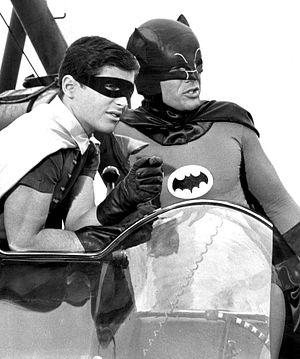
L'âge d'argent des comics est une période de l'histoire de la bande dessinée américaine où le succès commercial des principaux comic books s'accompagne de diverses évolutions artistiques. C'est le retour des comics de super-héros — alors passés de mode depuis plusieurs années — qui marque le début de la période. Succédant à l'âge d'or des comics, et à une période intermédiaire dans la première moitié des années 1950, l'âge d'argent recouvre le laps de temps allant de 1956 à la fin des années 1960. Il laisse ensuite la place à la période suivante, appelée l'âge de bronze, à laquelle succèdera ensuite l'âge moderne. Un certain nombre d'auteurs importants ont contribué à la première partie de l'époque, notamment les scénaristes Stan Lee, Gardner Fox, John Broome et Robert Kanigher, et les dessinateurs Curt Swan, Jack Kirby, Gil Kane, Steve Ditko, Carmine Infantino, John Buscema et John Romita, Sr. À la fin de l'âge d'argent, une nouvelle génération d'auteurs arrive sur le devant de la scène, parmi lesquels des scénaristes comme Denny O'Neil, Mike Friedrich, Roy Thomas, ou Archie Goodwin et des dessinateurs tels que Neal Adams ou Jim Steranko.
Batman est un film américain, réalisé par Leslie H. Martinson, sorti en 1966.
Batman est une série télévisée américaine, en 120 épisodes de 25 minutes, créée par William Dozier d'après le comic du même nom de Bob Kane et Bill Finger, et diffusée entre le 12 janvier 1966 et le 14 mars 1968 sur le réseau ABC.